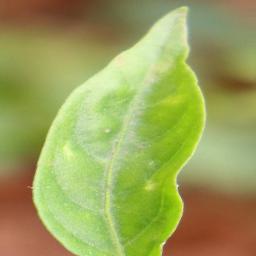
Label: healthy